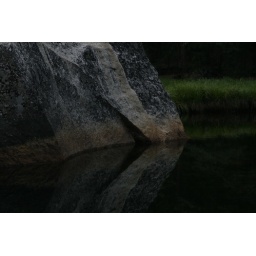
mirror lake in Yosemite Valley